Beth Tweddle

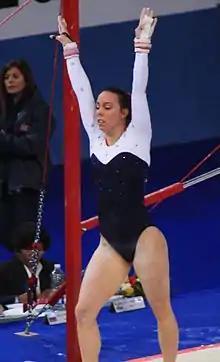
Tweddle in 2010 at the Paris World Cup

In April 2010, Tweddle competed at the World Cup event in Paris, France. She placed second on uneven bars scoring 15.650 and first on floor scoring 15.025.